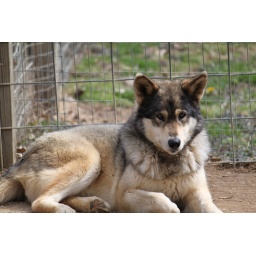
Harley not giving me the death glare b/c of the black box in my hand